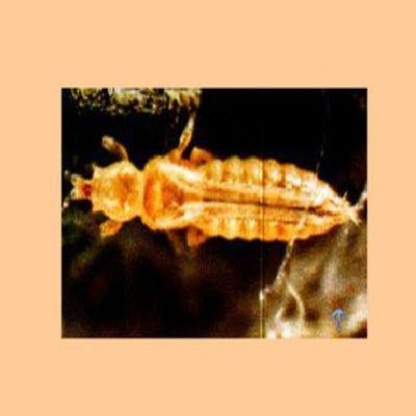
Nhãn: Bọ trĩ ( Thrips )